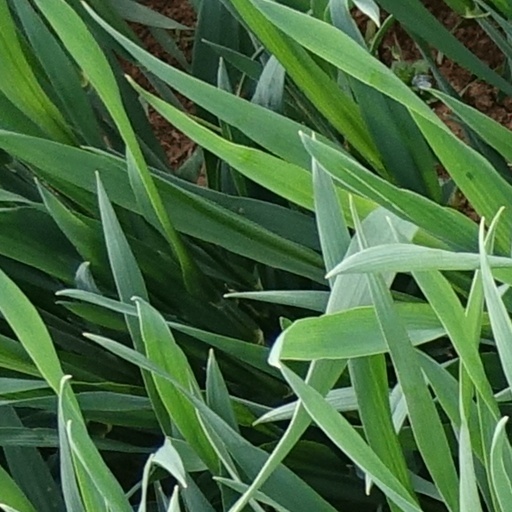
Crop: wheat